Tabaré Vázquez

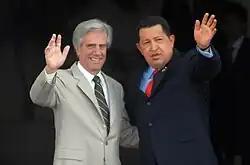
Vázquez with President of Venezuela Hugo Chávez in December 2007

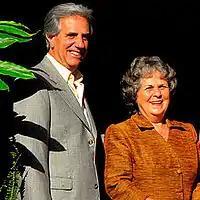
Vázquez and his wife, María Auxiliadora Delgado, in 2007

According to an Equipos/MORI opinion poll his approval had fallen to 44% by April 2007, a level below the electoral support he received in the 2004 elections. His approval later recovered, however, reaching 80% by his last term in office.